Logic model

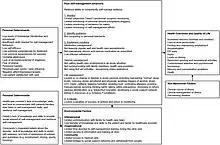
Logic Model of the Problem for Management information Decision Support Epilepsy Tool (MINDSET program) from Ruiter, DeSmet and Schneider (2007).

The intervention mapping approach of Bartholomew et al. makes an extensive use of the logic model through the whole life-cycle of a health promotion program. Since this method can start from as far as a vague desired outcome (author's example is a city whose actors decide to address "health issues" of the city), planners go through various steps in order to develop effective interventions and properly evaluate them. There are distinguishable but closely interwoven logic models with different purposes that can be developed through the process: